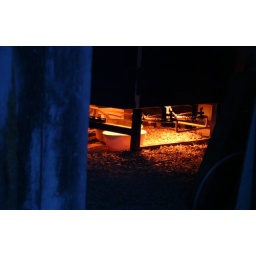
late in the evening, orange and blue